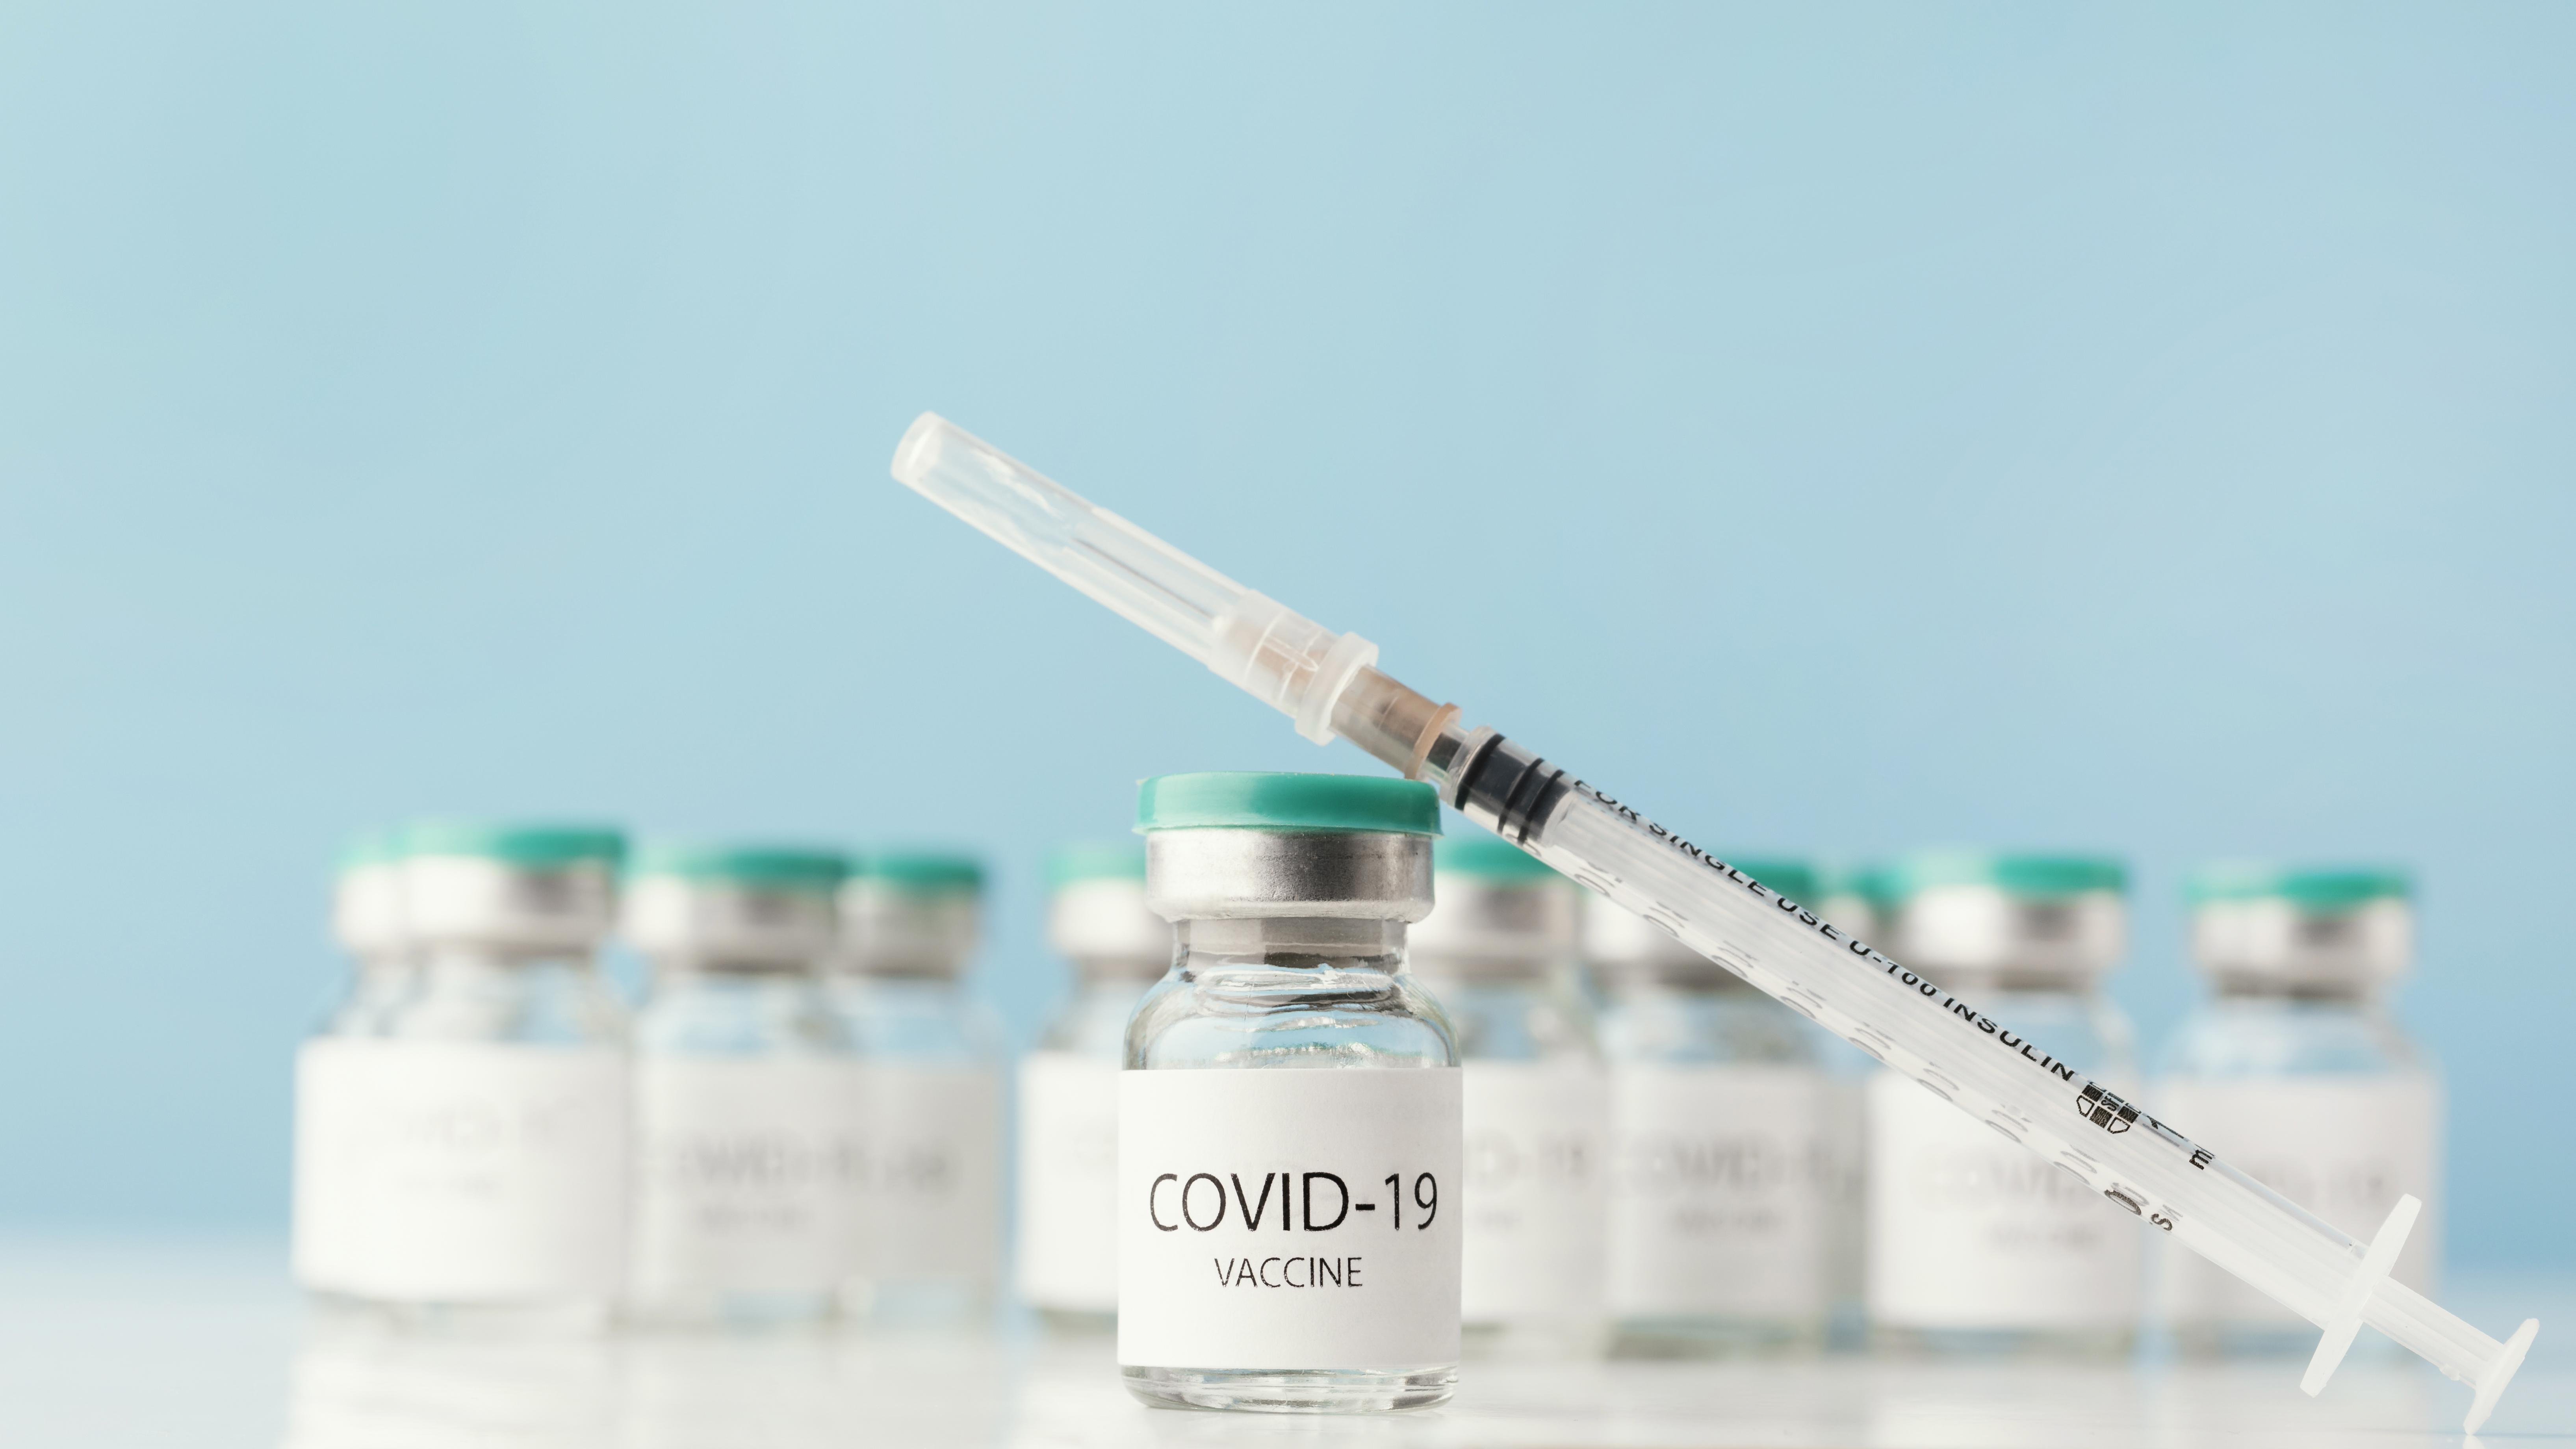
corona, vaccination, health, liquid, drinkware, product, solution, azure, cosmetics, fluid, bottle, chemical compound, personal care, medical equipment, plastic bottle, aqua, Hypodermic needle, service, health care, paint, glass, science, Solvent, medical, writing instrument accessory, electric blue, laboratory equipment, drink, fashion accessory, ingredient, plastic, glass bottle, seasoning, bottle cap, home accessories, still life photography, measuring instrument, Chemical substance, test tube